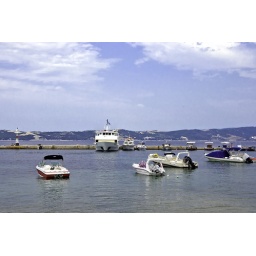
White ships and boats anchored in Ammouliani marina